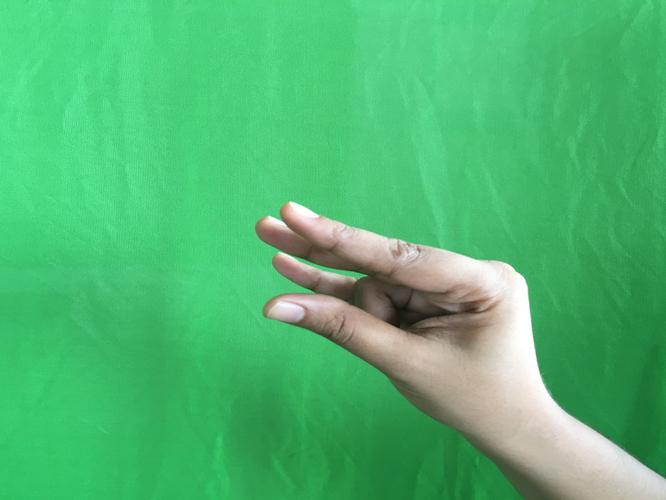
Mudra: Kangulam
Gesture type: single_hand